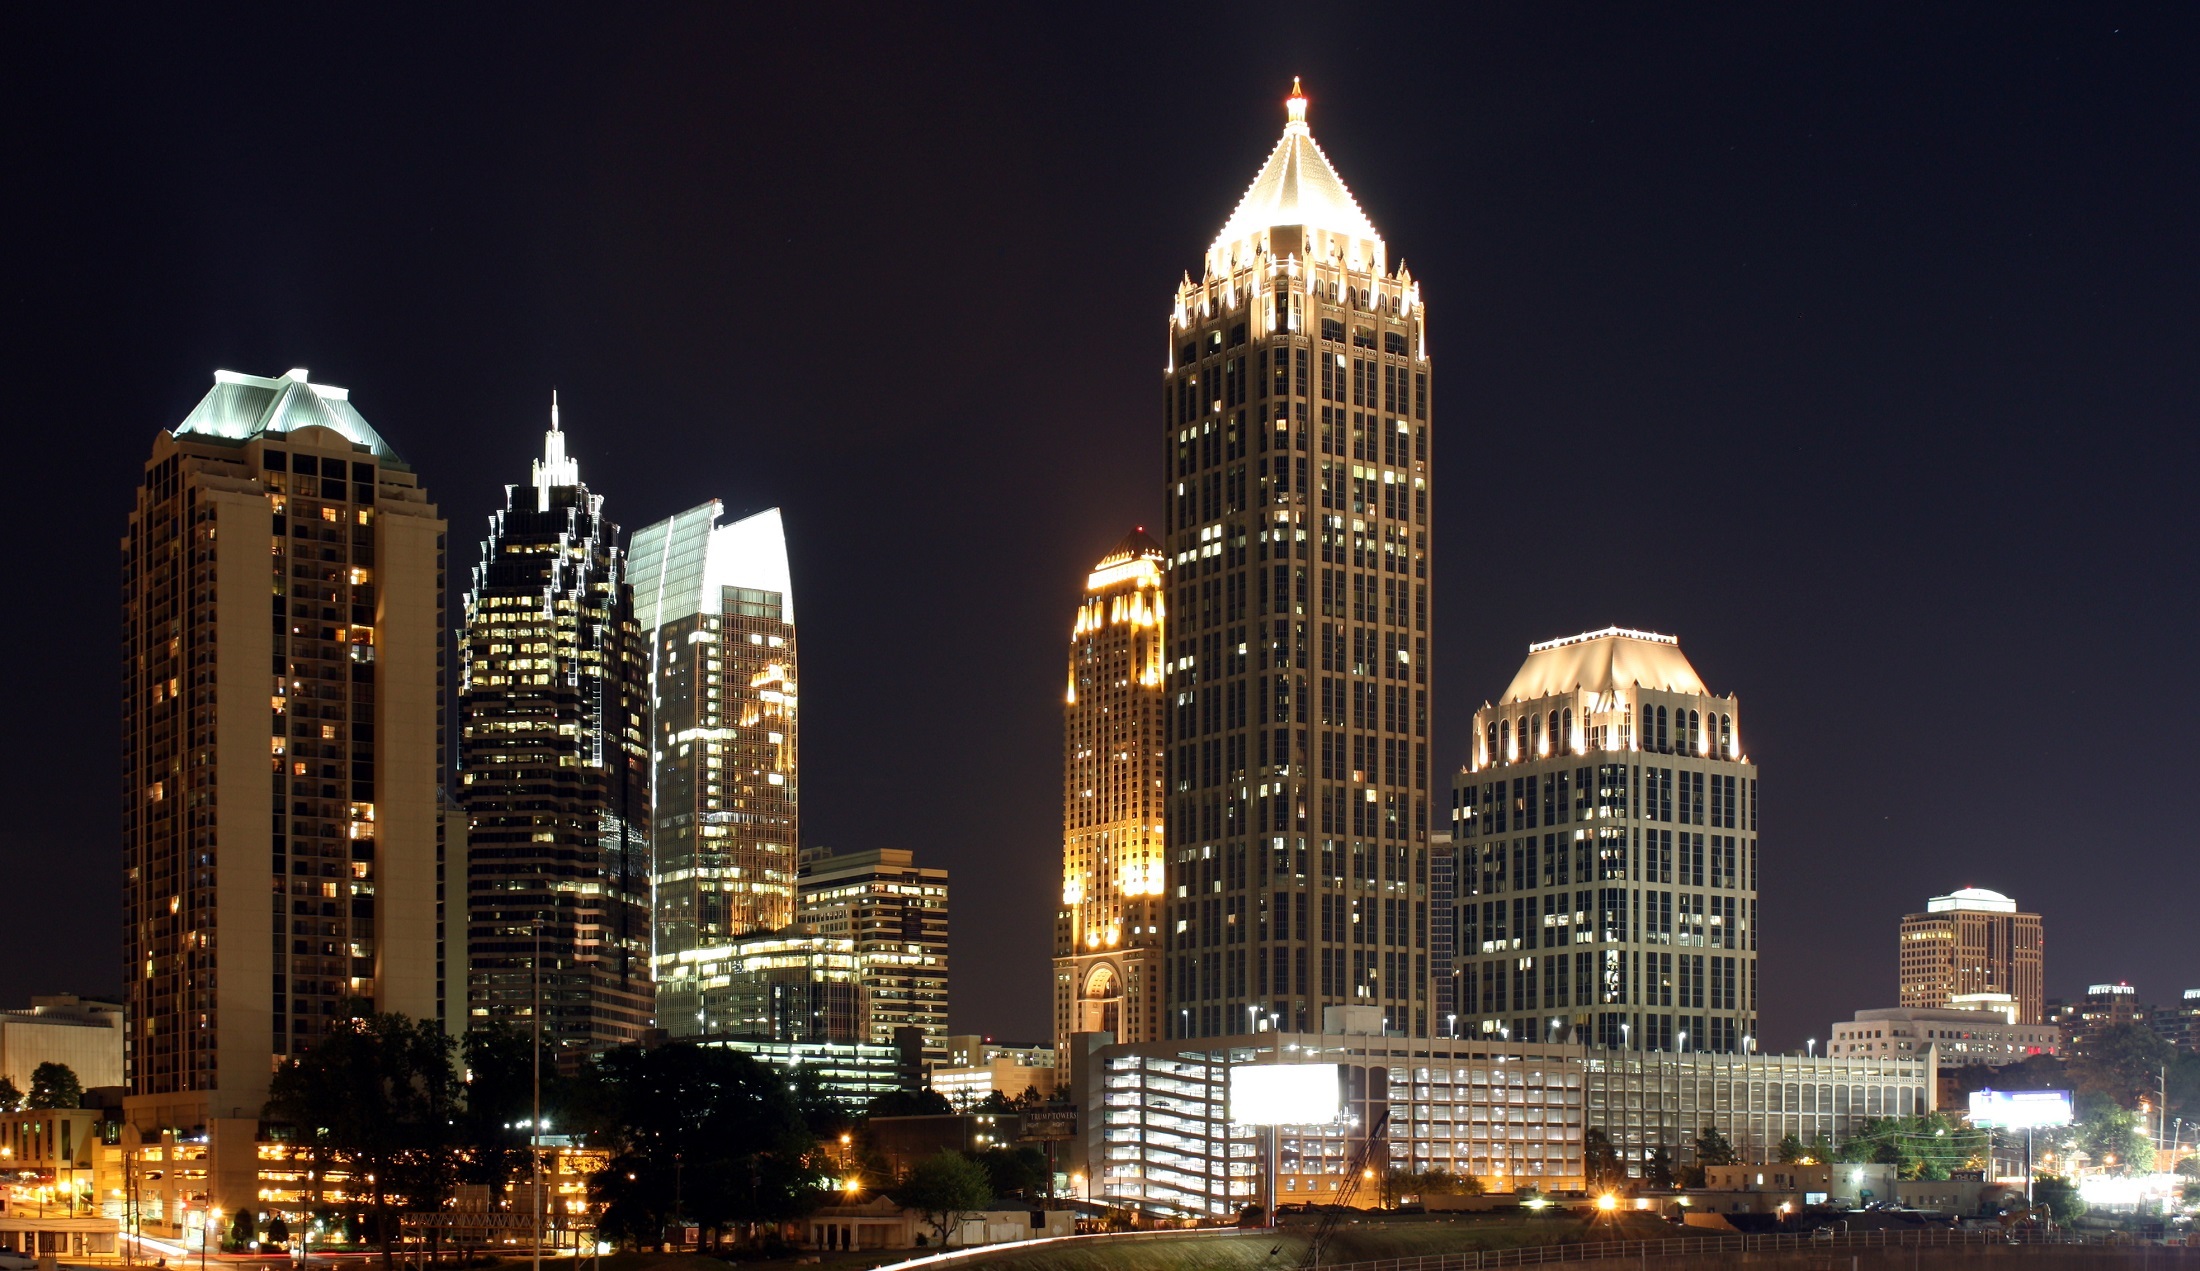
architecture, skyline, night, city, skyscraper, urban, cityscape, downtown, dusk, evening, twilight, tower, usa, landmark, metropolitan, tower block, lights, skyscrapers, georgia, capitol, atlanta, metropolis, urban area, human settlement, metropolitan area